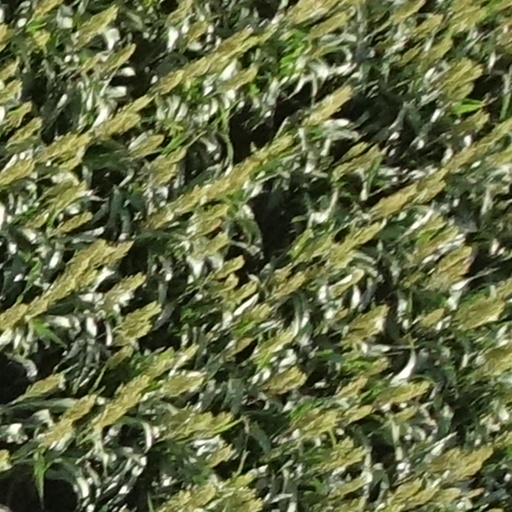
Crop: sorghum